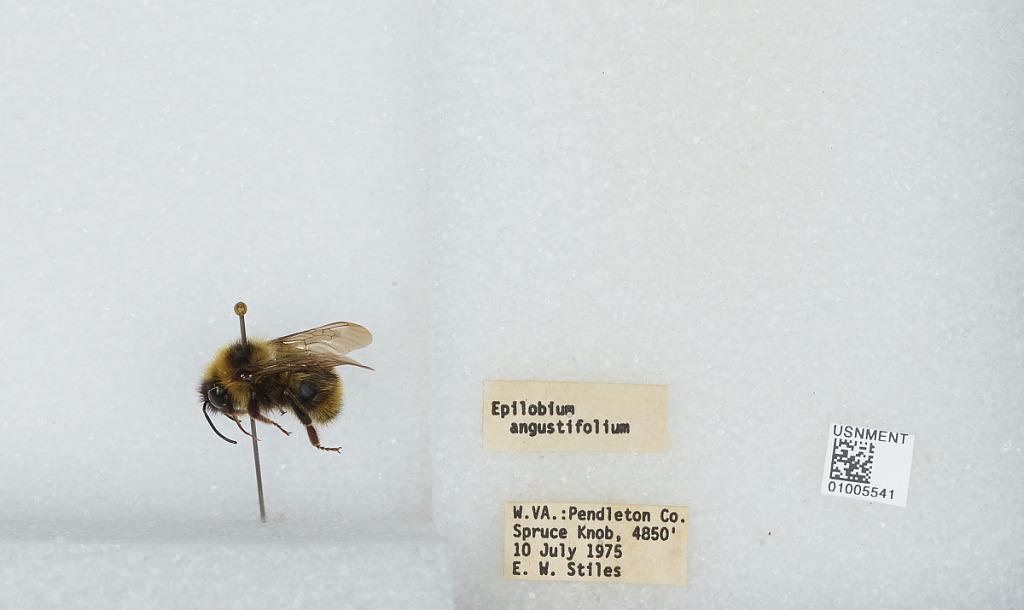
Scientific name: Bombus (Psithyrus) fernaldae (Franklin)
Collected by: E. Stiles
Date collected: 1975-7-10
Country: United States
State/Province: West Virginia
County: Pendleton
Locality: Spruce Knob
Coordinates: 38.7, -79.5328